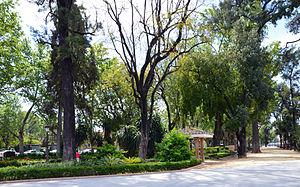
la promenade Vicente Aleixandre, à Séville (Espagne)Español: El Paseo Vicente Aleixandre, en Sevilla (España)